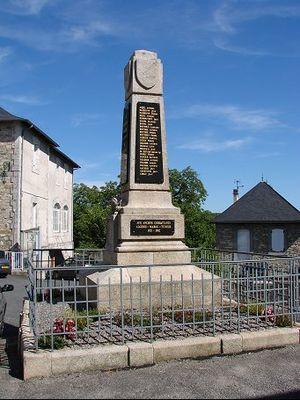
Monument aux morts de Chameyrat (Corrèze, France)
Chameyrat est une commune française du département de la Corrèze dans la région Nouvelle-Aquitaine, en France.